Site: brandenburg
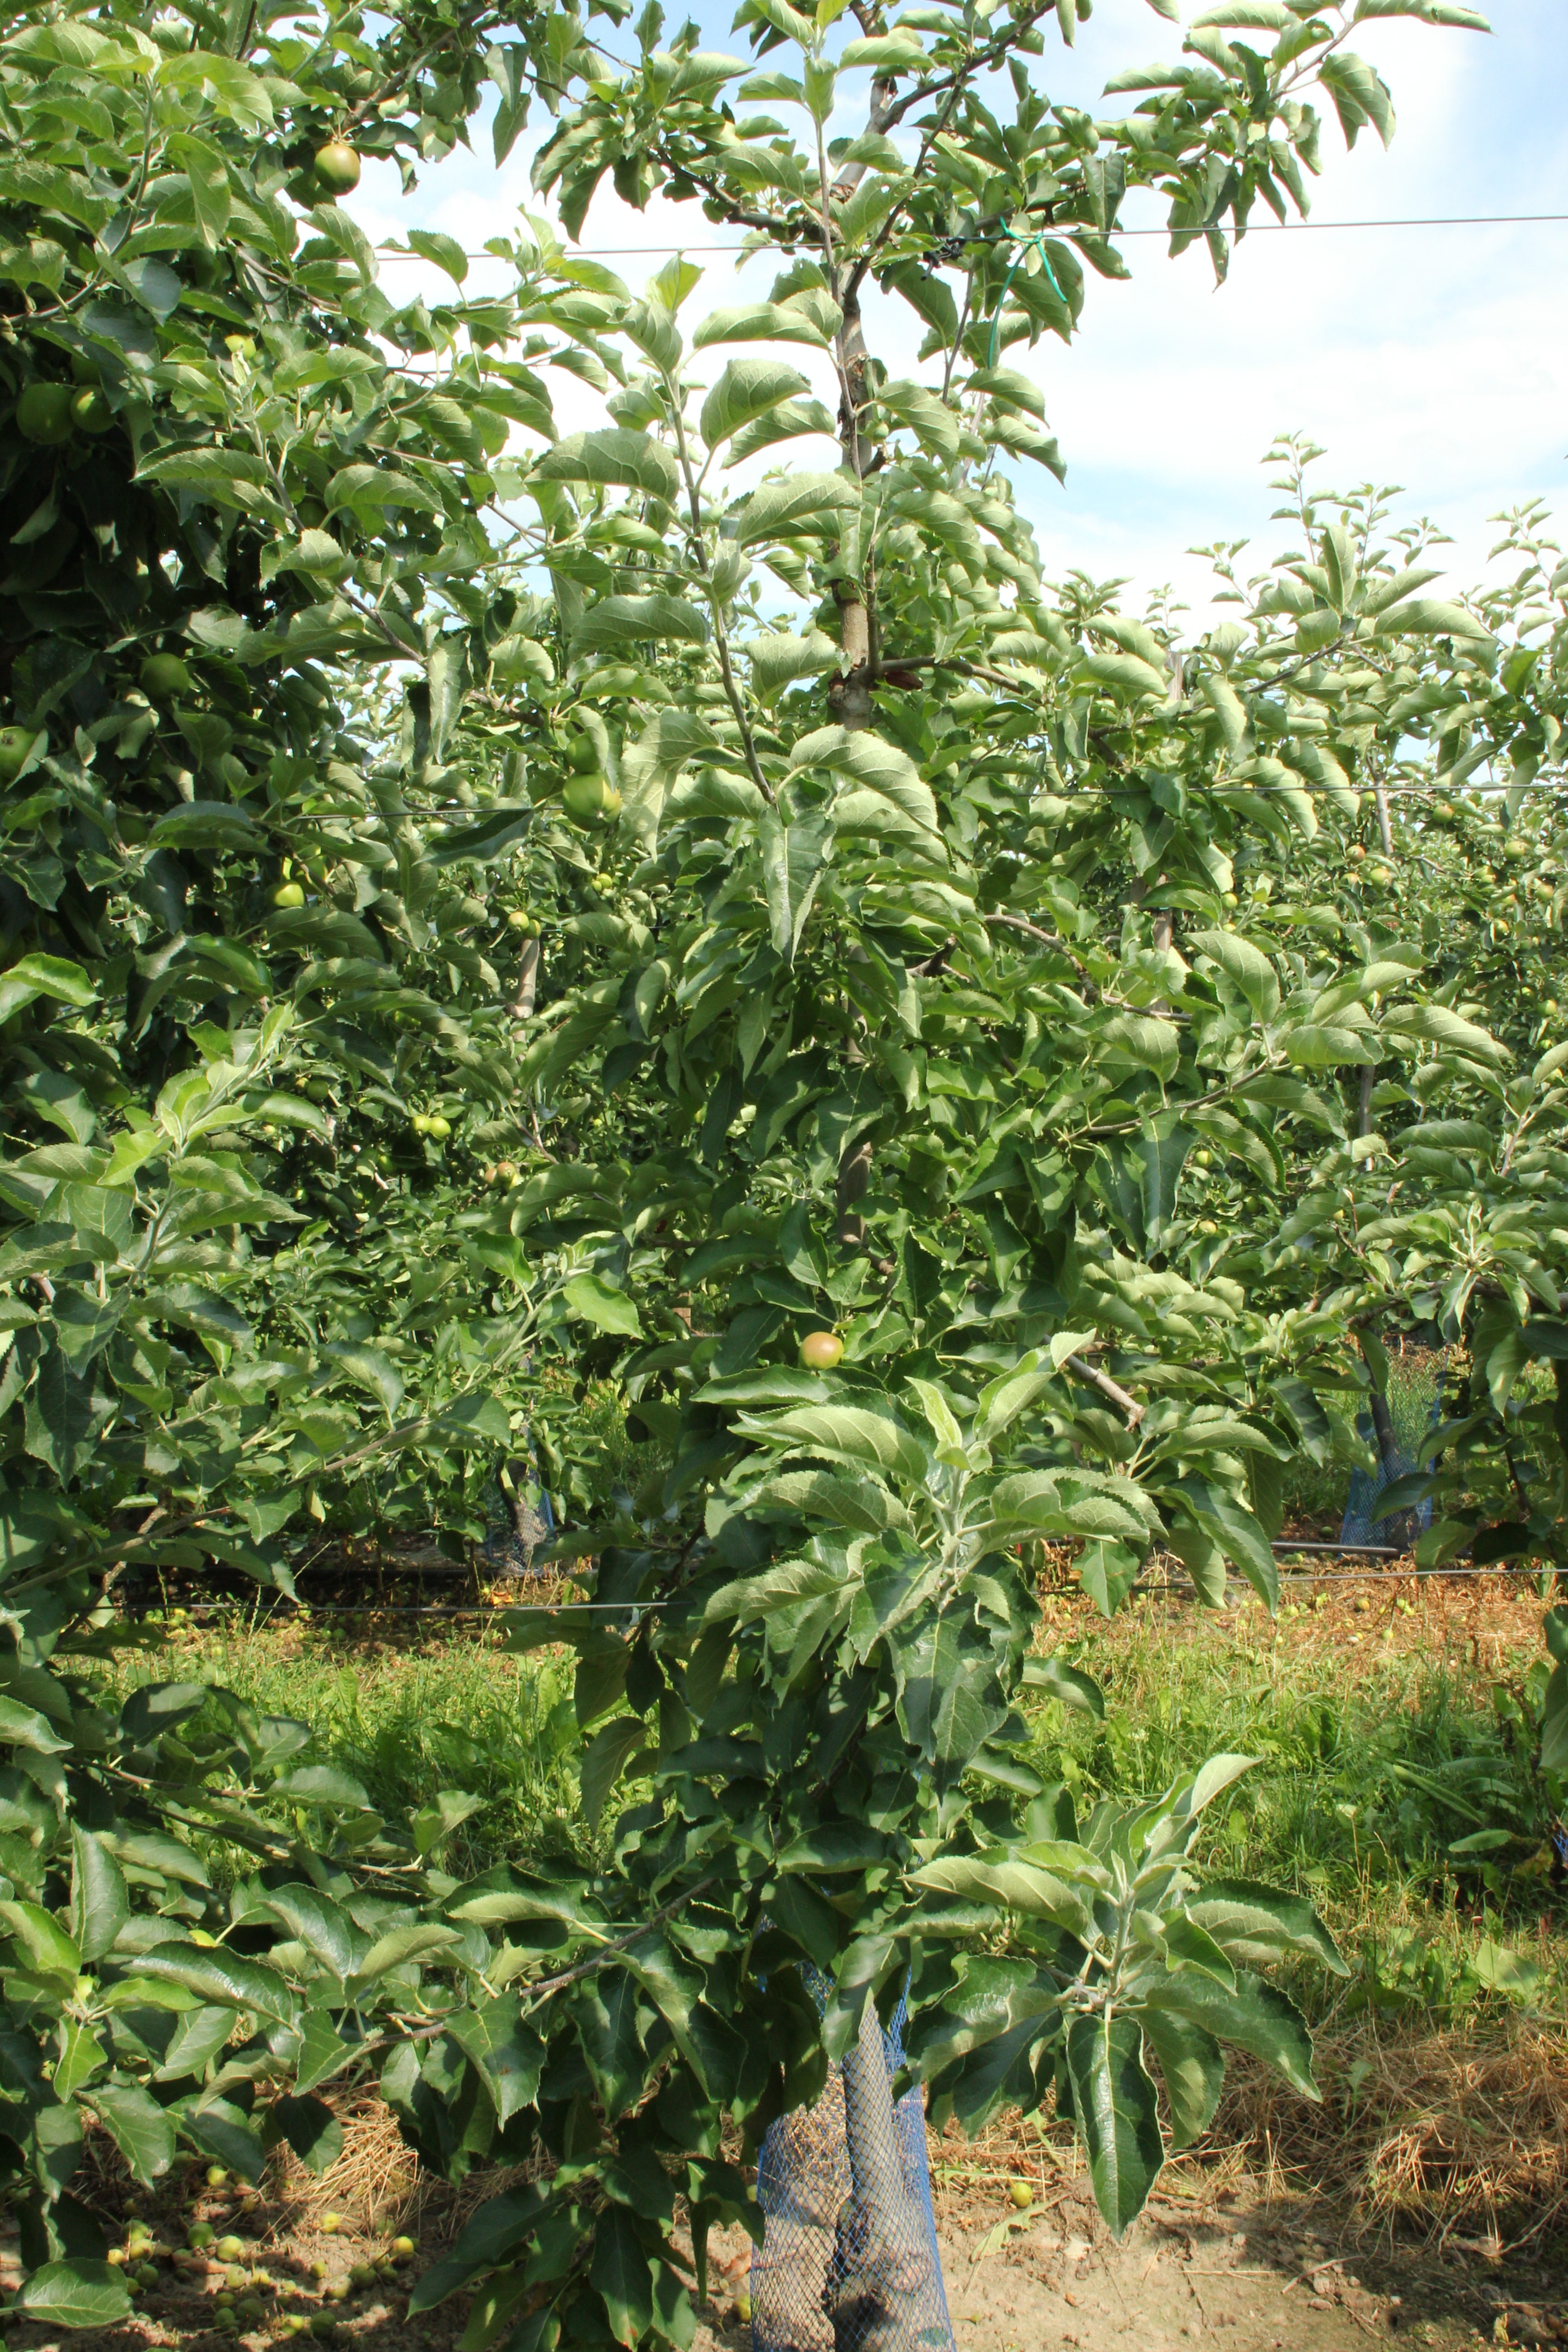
Growth stage (BBCH 74): Development of fruit